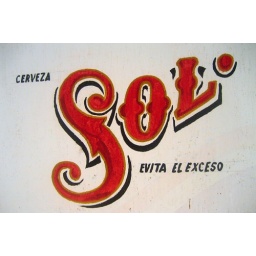
Sol beer sign on a wall in Oxcutzcab, Yucatan